Wagon-bed riding

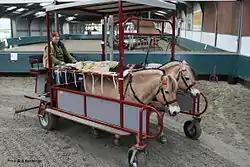
Four-wheeled wagon-bed

Wagon-bed riding is a practice performed with a covered carriage containing a canvas stretcher. It is a way to enable severely disabled people to move and so alleviate complaints such as constipation and spasms.